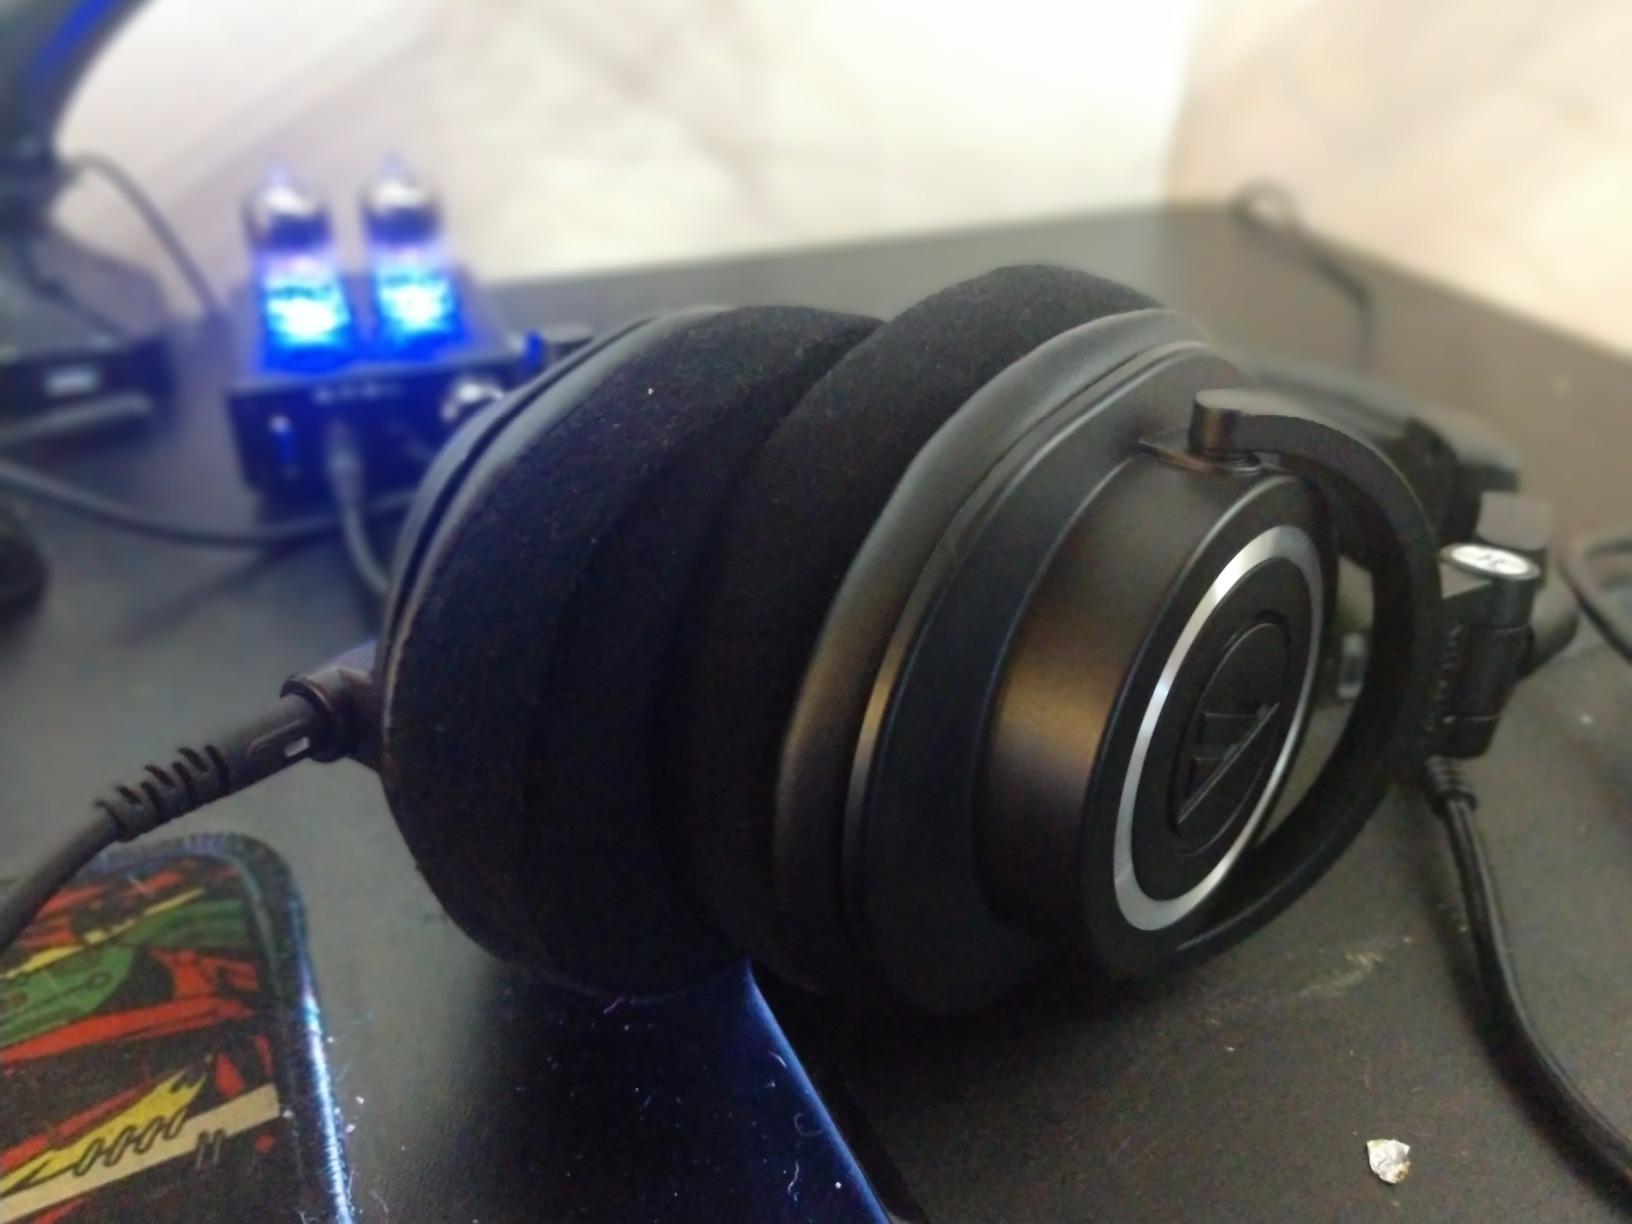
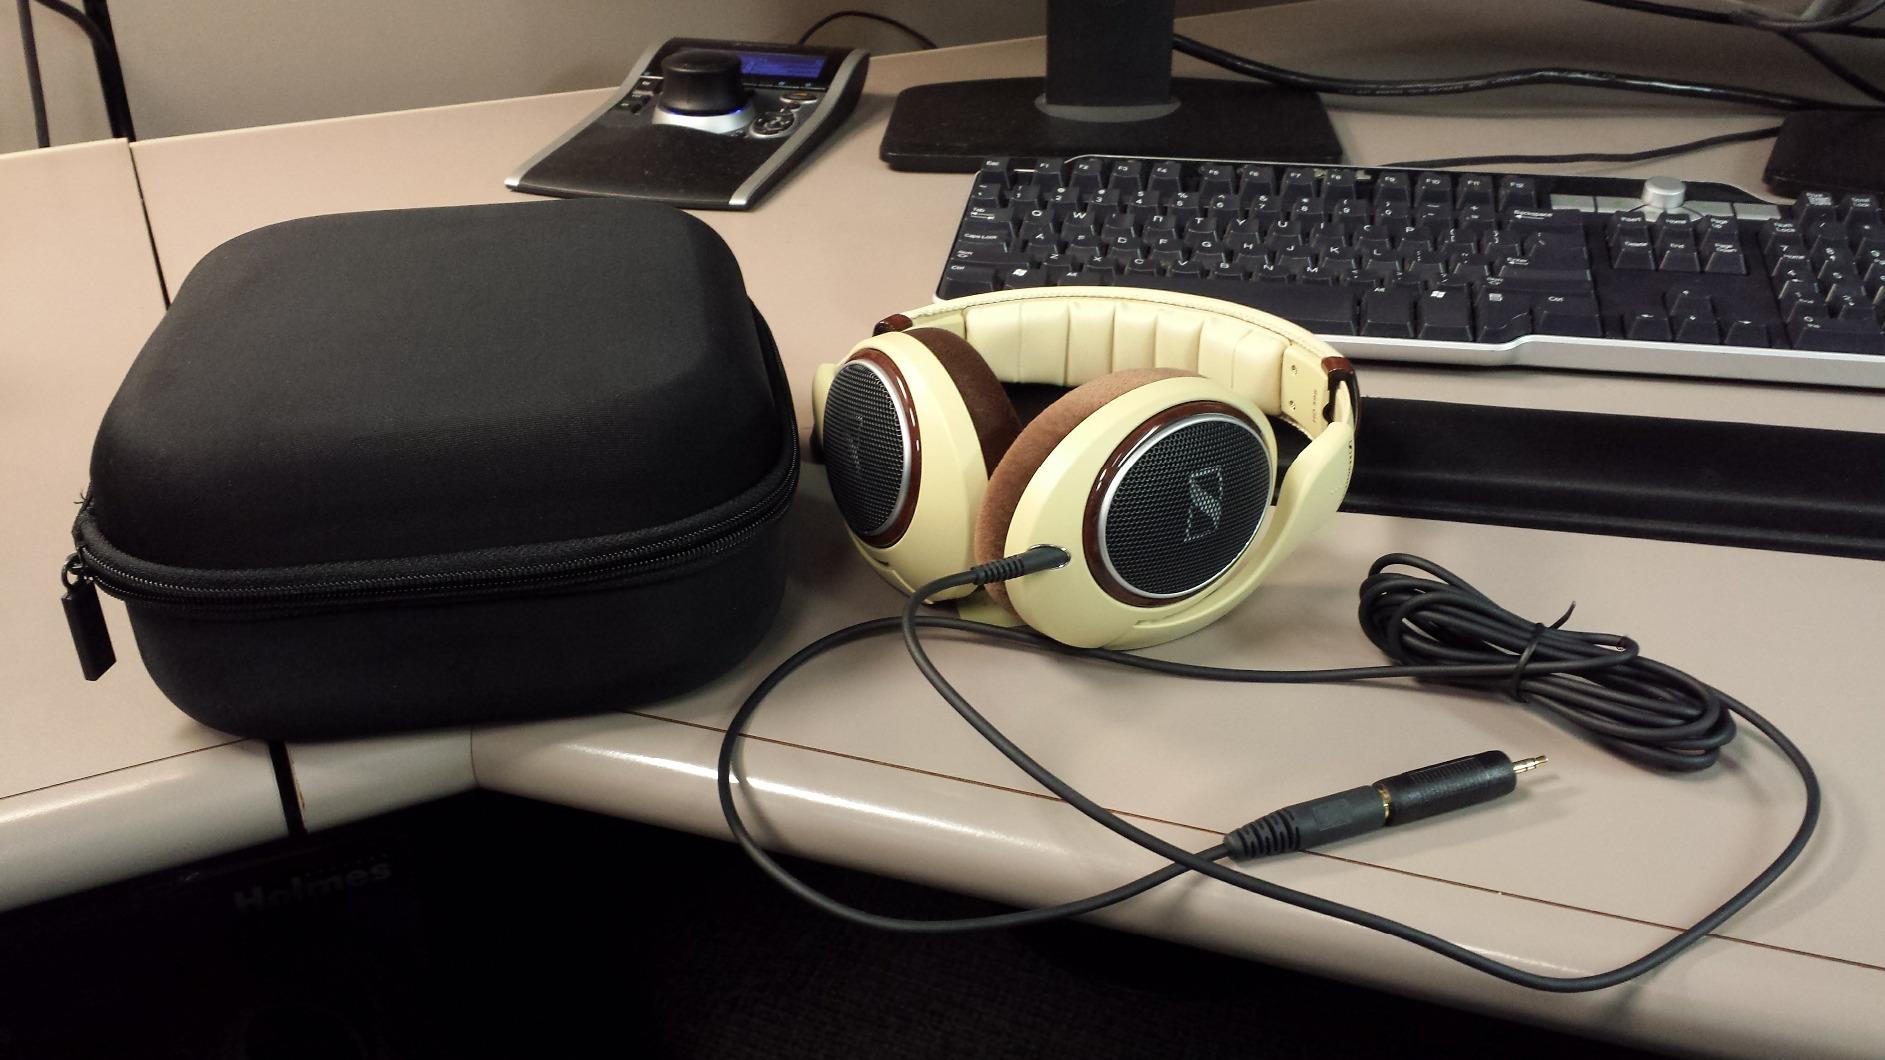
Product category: headphones
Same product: no